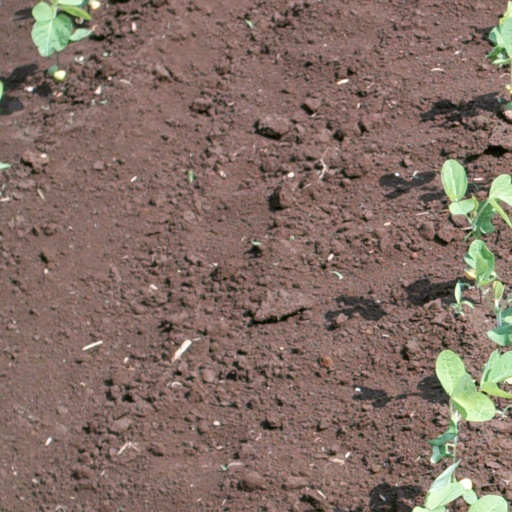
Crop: soybean